Valleuse

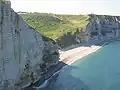
Valleuse du Tilleul, near Étretat.

The word is peculiar to the Pays de Caux but the feature is not, though it shows itself particularly well there. The valleys developed while the water table was much higher in the chalk than it now is so that a stream flowed in each of these truncated valleys. It is likely that most of the formation of the valleys in the plateau occurred during cold periods.